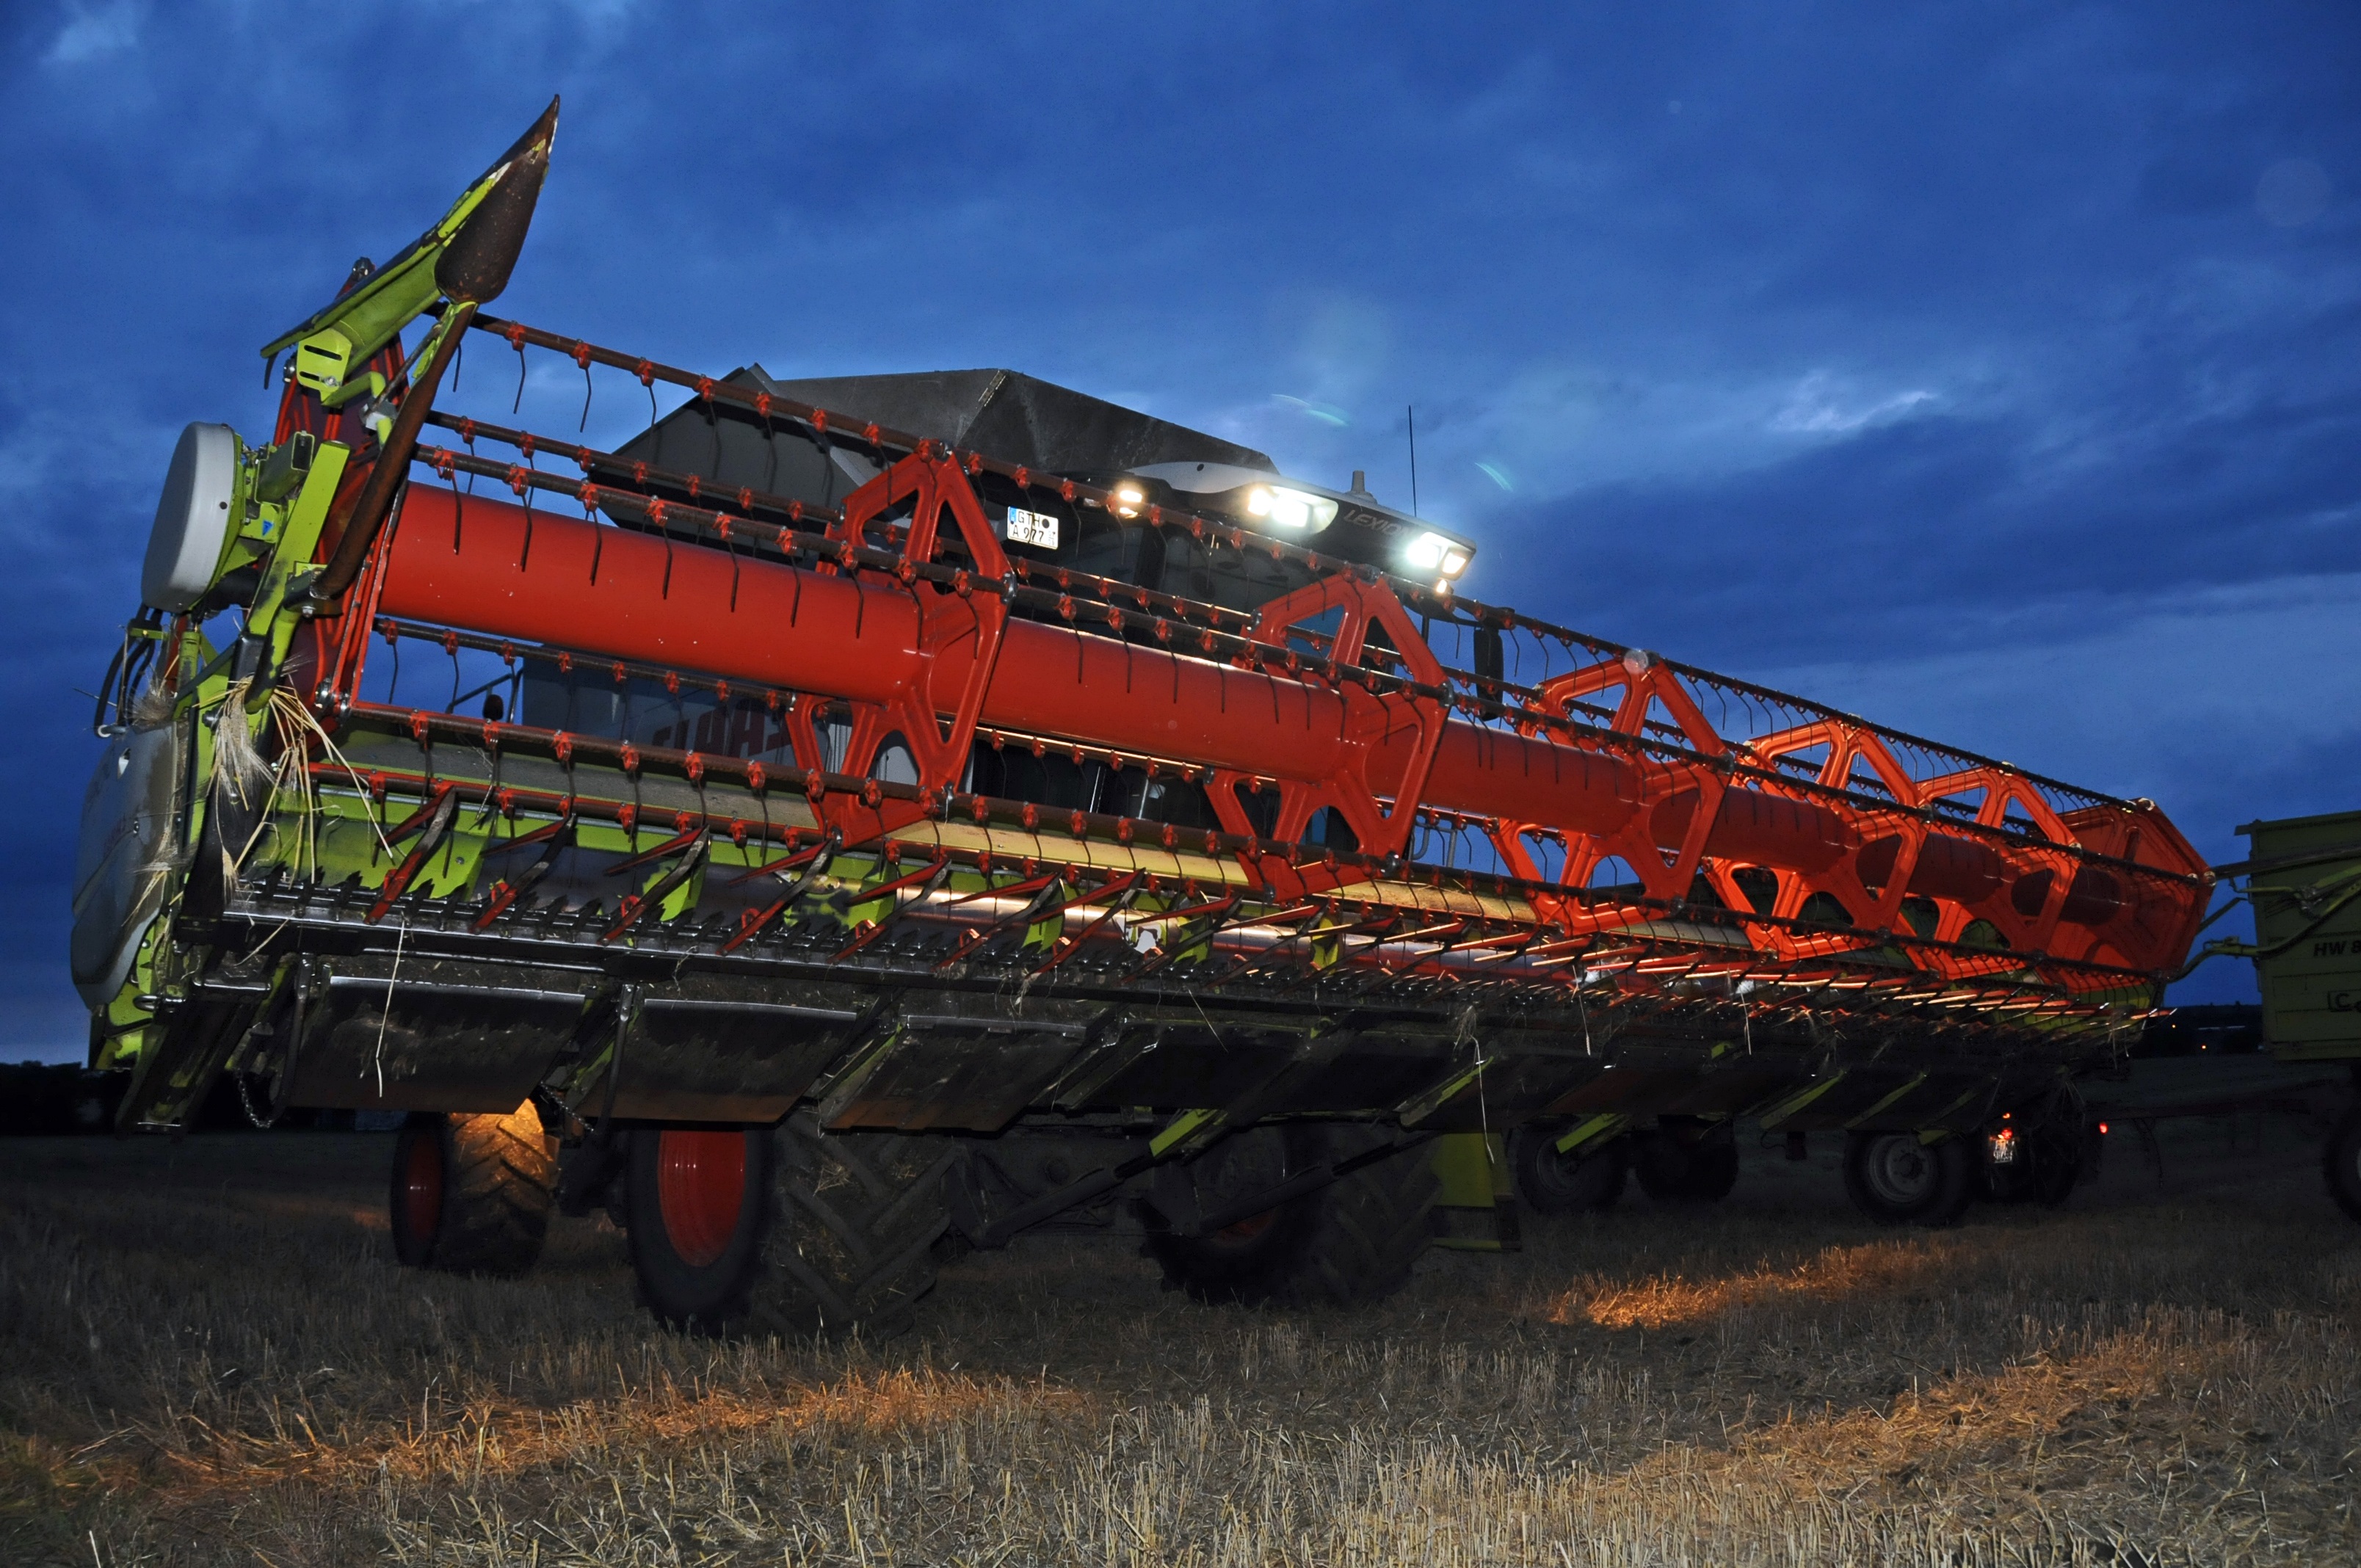
track, train, transport, harvest, vehicle, agriculture, locomotive, cereals, rail transport, harvest time, grain harvest, combine harvester, land vehicle, rolling stock, railroad car